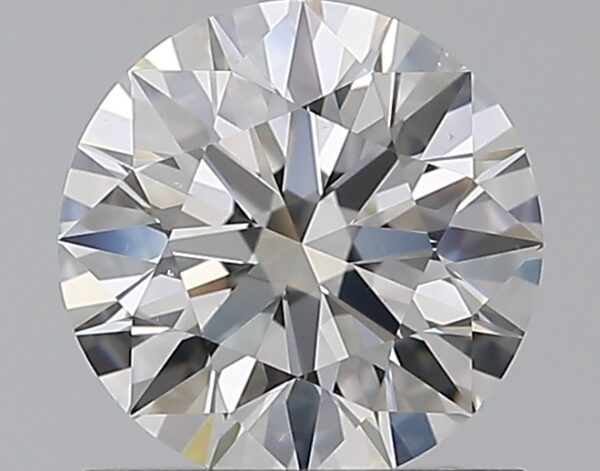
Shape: round
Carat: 1.01
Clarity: VS2
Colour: E
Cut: EX
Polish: EX
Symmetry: EX
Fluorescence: ST
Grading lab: GIA
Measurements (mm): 6.43 x 6.47 x 3.98